Frederic M. Halford

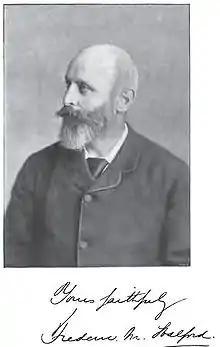
Halford from the frontispiece of his "Making a Fishery", 1895

Charles Goodspeed, in "Angling in America" (1939), his history of American angling, credits Halford's "Floating Flies and How to Dress Them" as having a significant influence on the introduction of the dry-fly method into America. In 1890 Halford exchanged a series of letters on the subject of dry-fly fishing with American angler, Theodore Gordon, to include a complete set of Halford's favourite dry flies. In 1892, "Favorite Flies and Their Histories", by Mary Orvis Mabury devoted a coloured plate to a selection of Halford's dry flies, along with their method of use.